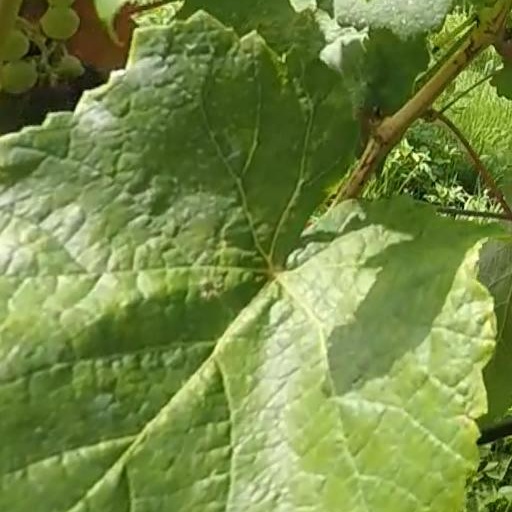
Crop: grape